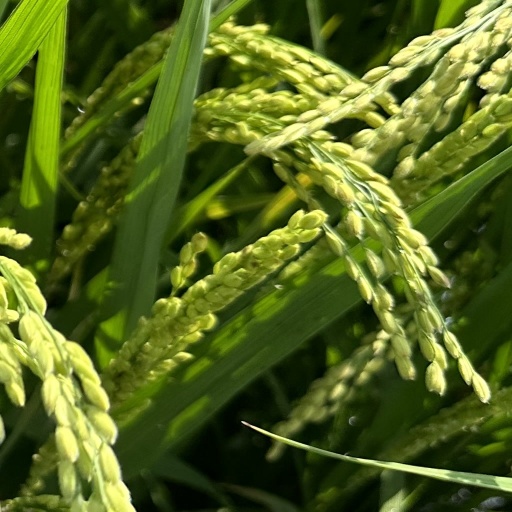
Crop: rice